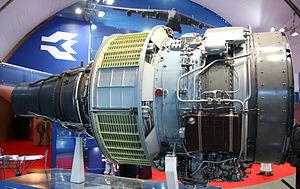
L’Ivtchenko-Progress D-436, parfois aussi désigné Progress D-436, est un Turbofan triple corps à fort taux de dilution développé par la compagnie Ukrainienne Ivtchenko-Progress ZMKB.